Til It Happens to You

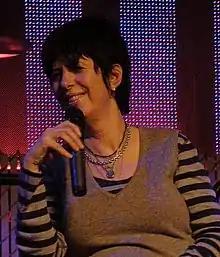
Diane Warren holding a mic.

"Til It Happens to You" was written by Diane Warren and Lady Gaga, and recorded by the latter for "The Hunting Ground" (2015), a documentary film about campus rape in the United States. Director Kirby Dick and producer Amy Ziering wanted someone with "major" influence to record a song for the film, believing it would generate publicity and promote the subject. They contacted executive producer Paul Blavin, explaining their idea and added that they did not have the resources to find someone. Blavin started searching and met with music supervisor Bonnie Greenberg, who introduced him to Warren. Warren was moved by the idea saying: "I cannot not write a song for you. And not only can I not not write a song for this movie, I'm going to gift it to you." She wrote the song after viewing scenes from the film almost a year before the track's release. Warren then called Gaga and played her a rough demo, but was unsure about her involvement. So she decided to fly to New York and try to work with Gaga; the latter accepted the song and decided to record it. Warren said of the song and Gaga's contributions: